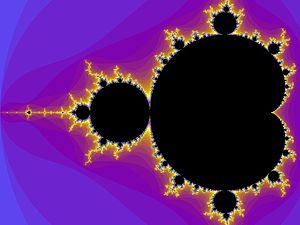
Kaosteori / Teoriens oprindelse / Mandelbrots fraktaler
Mandelbrotmængden (de sorte punkter) er en fraktal
Kaosteori er det populære navn for det, der i videnskaben kaldes for ikke-lineær dynamik.